Agarose gel electrophoresis

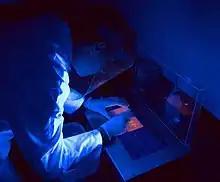
Cutting out agarose gel slices. Protective equipment must be worn when using UV transilluminator.

Agarose gel electrophoresis is most commonly done horizontally in a subaquaeous mode whereby the slab gel is completely submerged in buffer during electrophoresis. It is also possible, but less common, to perform the electrophoresis vertically, as well as horizontally with the gel raised on agarose legs using an appropriate apparatus. The buffer used in the gel is the same as the running buffer in the electrophoresis tank, which is why electrophoresis in the subaquaeous mode is possible with agarose gel.